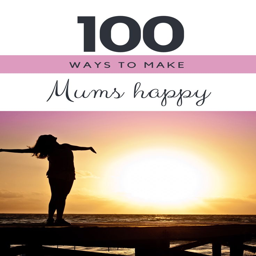
ways to make mums happy - raising children can be tough so here 's some ways dads , friends and family can help .